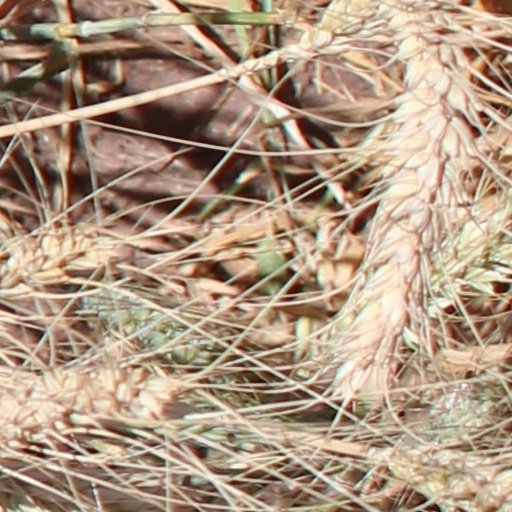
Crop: wheat